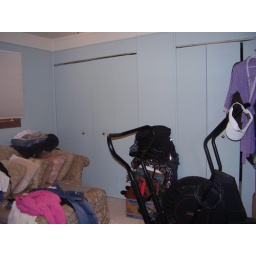
here is a view from the hall into the blue bedroom - there is a wall of closet in this room